Bride of Fire

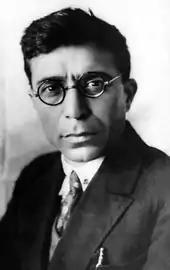
Jafar Jabbarli, the author of the play

The tragedy "Bride of Fire" is dedicated to the real events of the 9th century of the commander Babek fight who led the national liberation movement against the Arab-Islamic conquerors. Babek served as a prototype for the main character of the play - Elkhan.